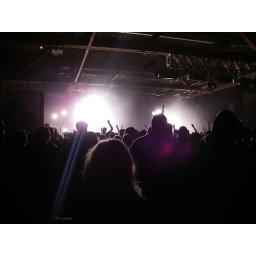
This was standing in the bar next to some guy named Marty.